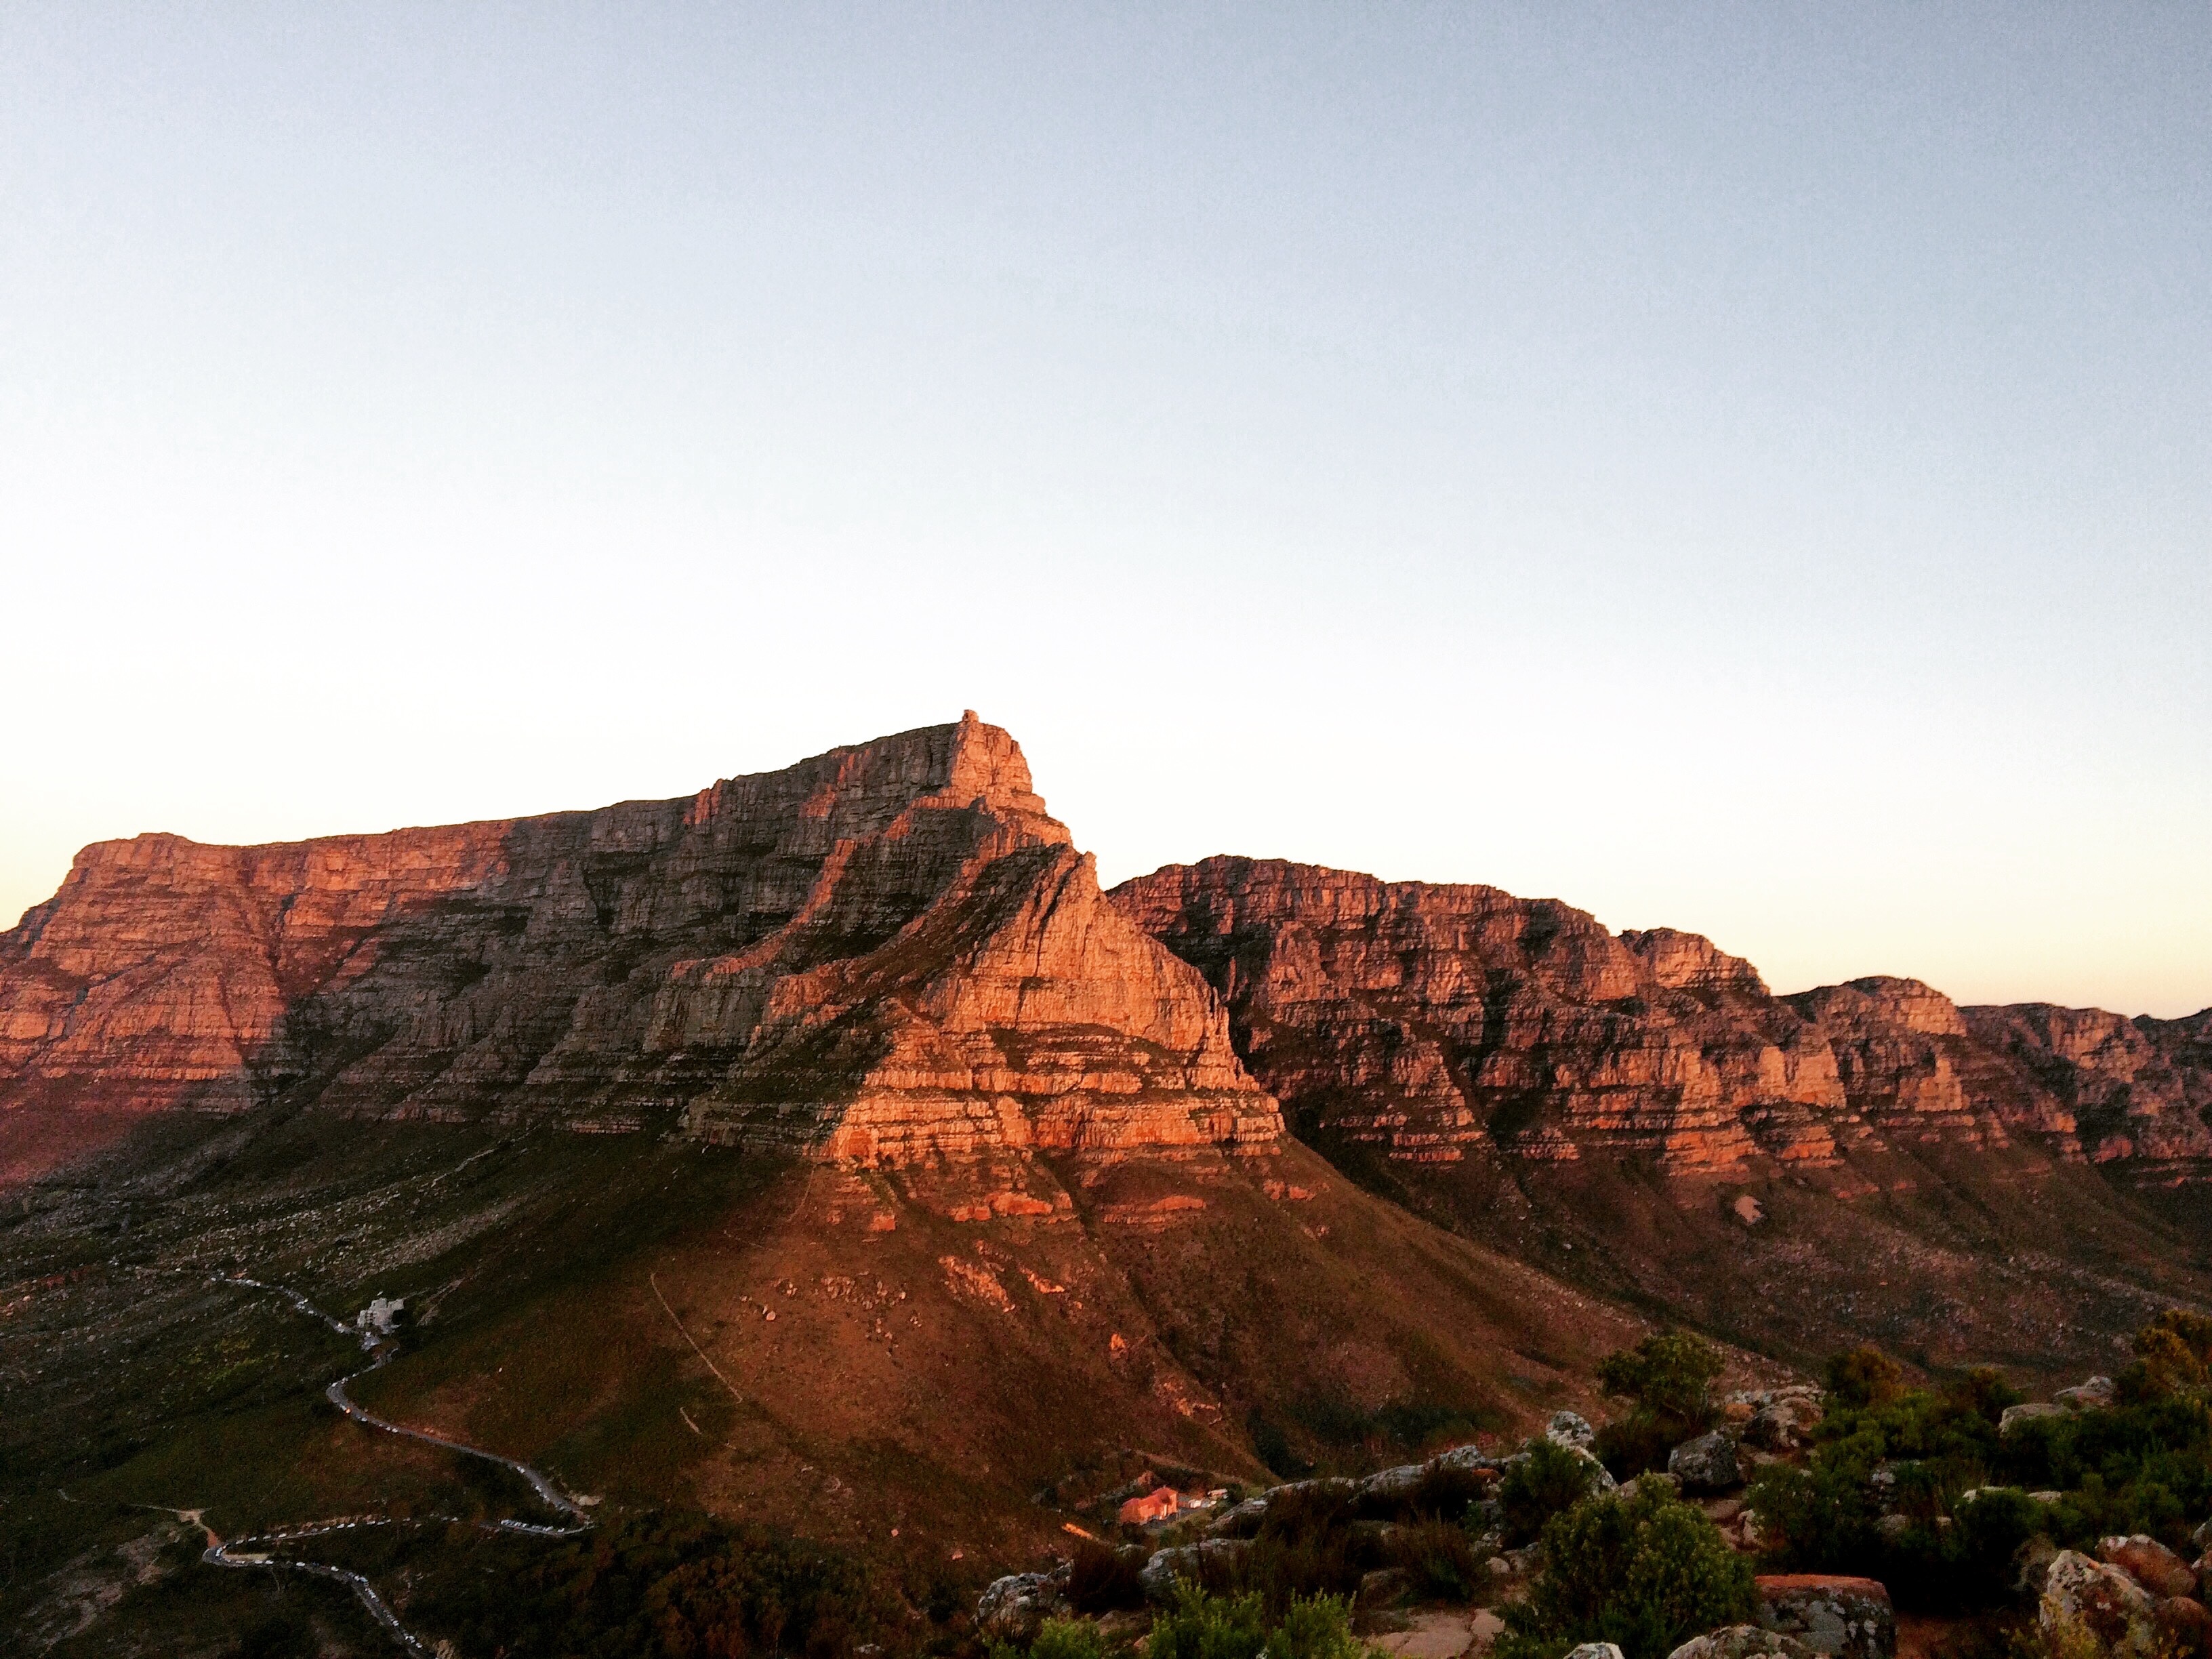
landscape, rock, mountain, formation, cliff, canyon, terrain, geology, badlands, plateau, butte, landform, geographical feature, mountainous landforms